Thomas Charles Sorby

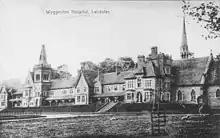
Wyggeston's Hospital, before 1914

Grove Road Cemetery, Harrogate, once had two chapels with spires, designed by Sorby, at a cost of £5,000. There were 40 entries for the design competition for this job, and Sorby achieved first prize. John Peele Clapham laid the foundation stone for the non-denominational chapel on 23 May 1863. The right hand chapel (as seen in the picture) was nonconformist, and the land in front of it was not consecrated. The left hand chapel was ecclesiastical (Anglican) and was consecrated along with the land in front of it. Having processed from the National School to the cemetery with interested parties including eleven clergymen and various Burial Board members, the Bishop of Ripon consecrated the episcopalian half of the cemetery and the Anglican chapel on 23 April 1864. Although the chapels formed an "attractive feature in the landscape", they were both demolished in 1958 to create more burial space, but the lodge – also designed by Sorby – remains.